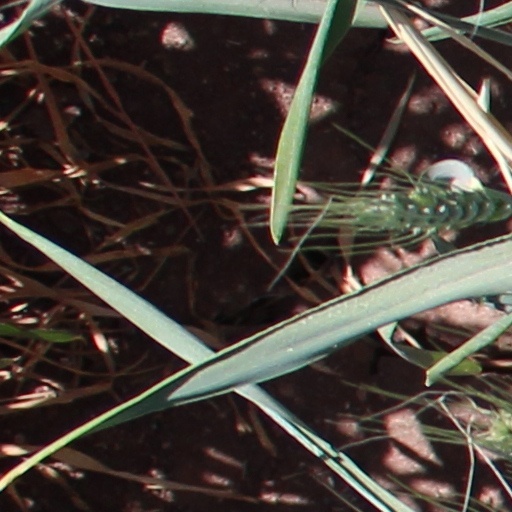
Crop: wheat